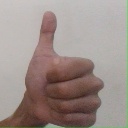
अक्षर: थ